Abul Hassan Mahmood Ali

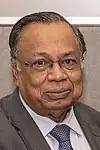
Ali in 2018

Abul Hassan Mahmood Ali (born 6 February 1943) is the former finance minister of Bangladesh who also served as parliamentarian and cabinet minister including the Foreign Minister of Bangladesh from 2013 to 2019. He previously served as Minister of Disaster Management and Relief from 2012 to 2013.